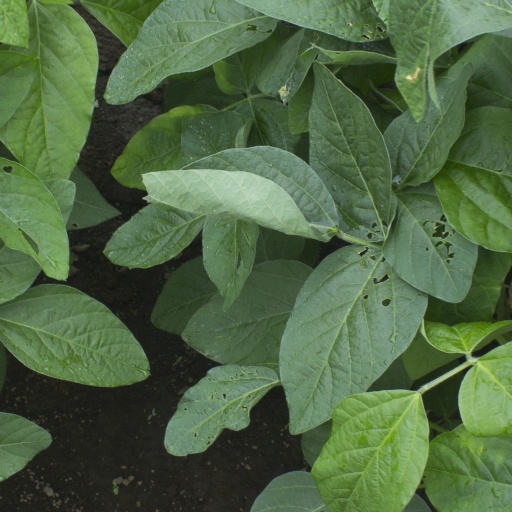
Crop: soybean